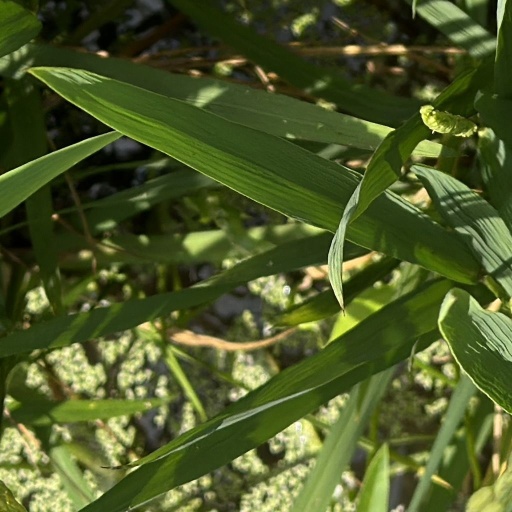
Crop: rice